Mehmed II

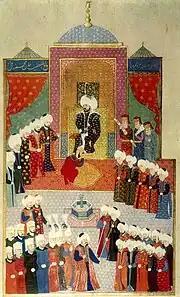
Accession of Mehmed II in Edirne, 1451

Mehmed II was born on 30 March 1432, in Edirne, then the capital city of the Ottoman state. His father was Sultan Murad II (1404–1451) and his mother Hüma Hatun, a slave of uncertain origin.